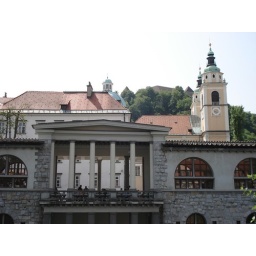
you can see the castle at the top, that ugly brown thing up on the hill hidden by trees